Buttle Church

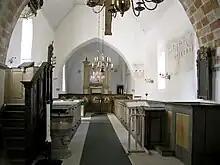
Buttle Church interior

Buttle Church is one of the more well-preserved Romanesque churches on Gotland. The oldest parts are the western part of the choir and the nave, dating from the second half of the 12th century. The tower was added circa 1220. An original apse was pulled down during the middle of the 14th century and replaced by the present structure with a straight east end, in Gothic style. The only later additions are the windows of the nave, which were made in 1882-83.